Negros

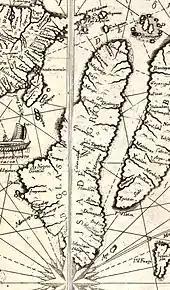
Negros Island ("Buglas") as depicted in the "Carta Hydrographica y Chorographica de las Yslas Filipinas" (1734)

Upon arriving on the island in April 1565, the Spanish colonizers called the land "Negros", after the dark-skinned natives they observed. Two of the earliest native settlements, Binalbagan and Ilog, became towns in 1573 and 1584, respectively, while other settlements of the period included Hinigaran, Bago, Marayo (now Pontevedra), Mamalan (now Himamaylan), and Candaguit (now a "sitio" of San Enrique).